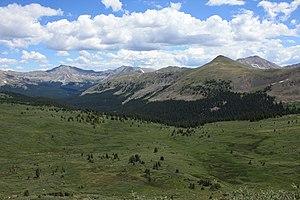
La Collegiate Peaks Wilderness est une aire protégée américaine située dans les comtés de Chaffee, Gunnison, Lake et Pitkin, au Colorado. Fondée en 1980, elle protège 671,2 km² à cheval sur les forêts nationales de Gunnison, San Isabel et White River.